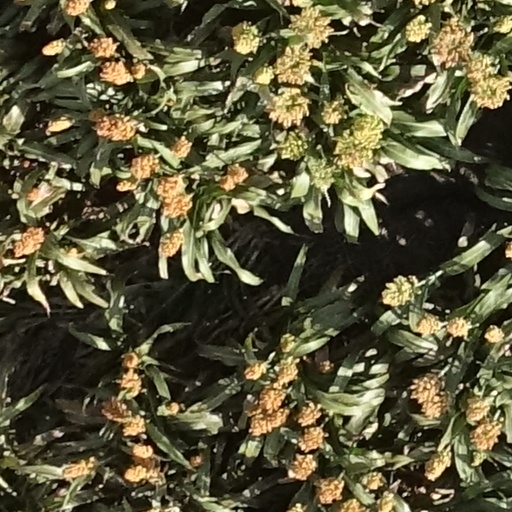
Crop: sorghum